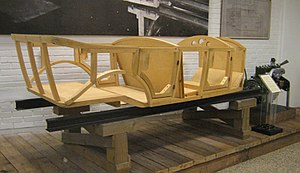
Ask (materiale) / Anvendelse
Reproduktion af karosseriet i en Volvo ÖV 4, som primært var lavet af asketræ
Ask er en lys, tung og hård træart. Den er rimelig stærk og derudover meget spændstig, hvorfor det er særdeles velegnet til bøjning, specielt dampbøjning. På grund af disse egenskaber er den ofte blevet brugt af møbelsnedkere. Derudover bruges ask blandt andet til gulve, redskaber og brænde.